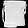
Label: Bag